Esek Hopkins House

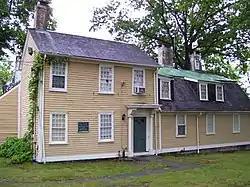

The Esek Hopkins House is an historic home on 97 Admiral Street (just off Route 146) on the north side of Providence, Rhode Island, United States.